Omeath

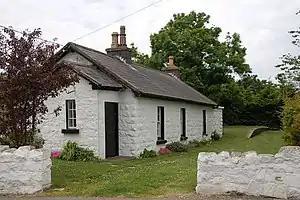
The former Omeath railway station

It is named after "Muireadheach Méith" ("méith" meaning 'the fat') and was originally called "Uí Méith Mara", by the sea, to distinguish it from another Ó Méith named after the same man.